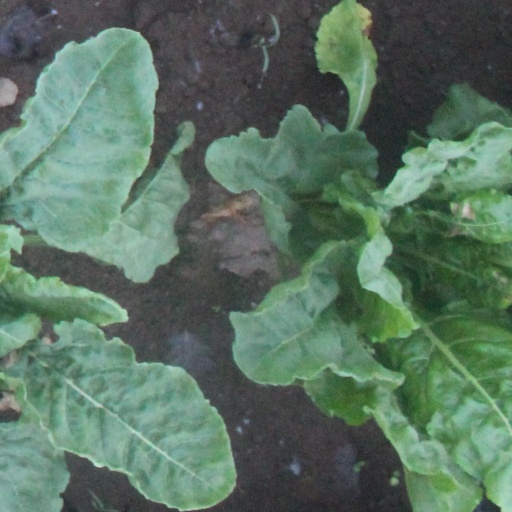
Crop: sugar beet